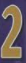
Number: 2